Nikolay Kavkazsky

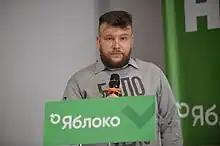
Kavkazsky in 2022

Nikolay Yurievich Kavkazsky (born October 16, 1986) is a Russian political, LGBT and drug policy reform activist, lawyer, member of numerous human rights organizations, blogger and a political prisoner.